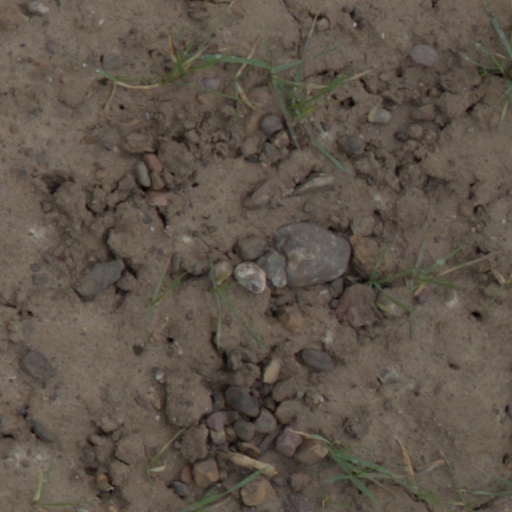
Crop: wheat